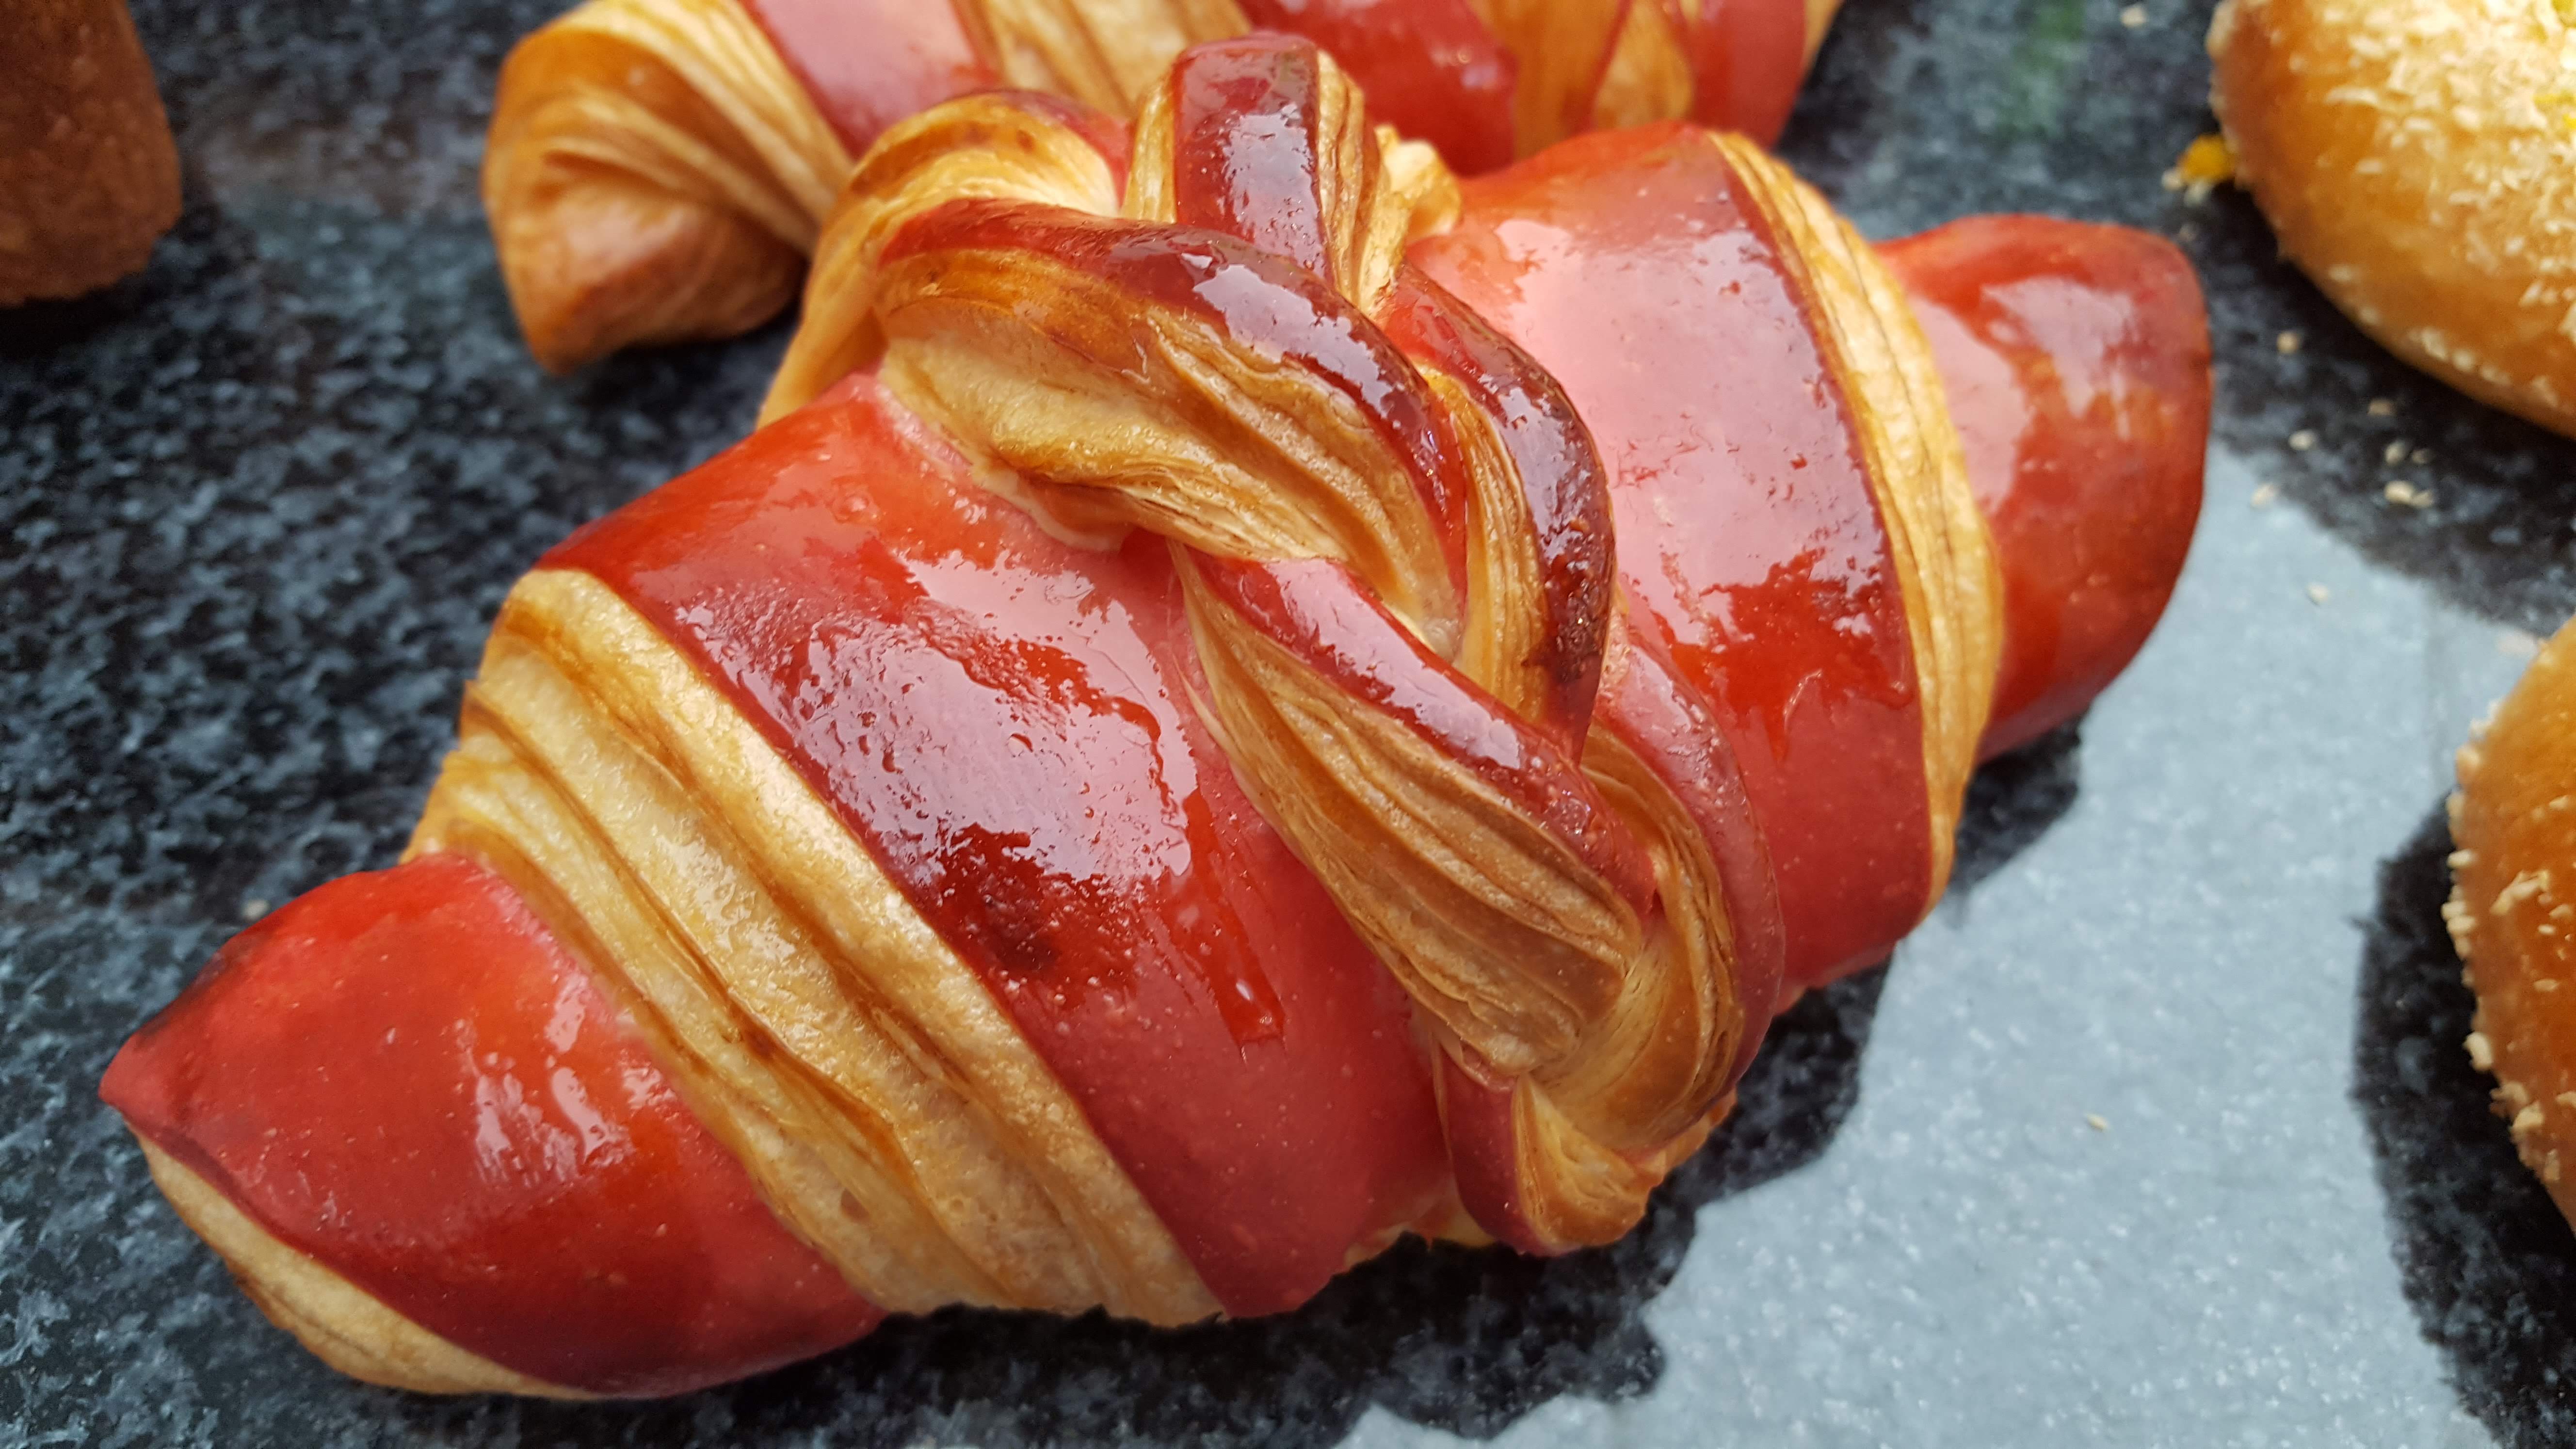
croissant, food, dish, cuisine, ingredient, bread, baked goods, pigs in blankets, pastry, produce, appetizer, viennoiserie, bread roll, dessert, danish pastry, kifli